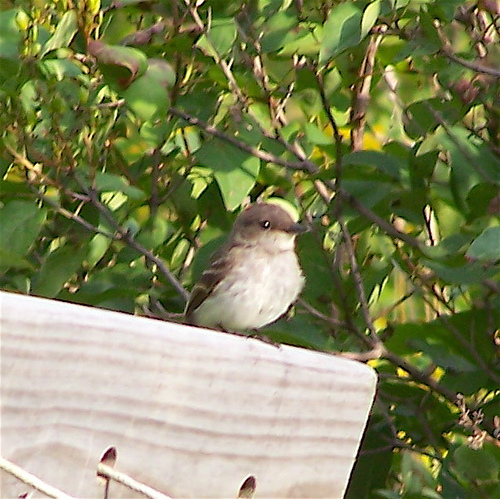
the bird has a tiny bill as well as a black eyering.
this bird has a white belly and breast with a brown vrown and short pointy bill.
this is a fat fluffy bird with a white belly, brown wings, and a flat beak.
a small fluffy bird with a yellow colored stomach and chest, and a light brown colored upper body and head
this bird has a white breast, belly, throat and side with the rest of its body in brown color.
this particular bird has a white belly with brown secondaries and head
this bird has wings that are brown and has a white belly
this bird has a brown head, cream colored chest, and grey wing bars.
this bird has a white belly and breast with a brown wing that has three white wingbars.
a small bird with brown head and wings, with white throat and belly.
Species: Least Flycatcher